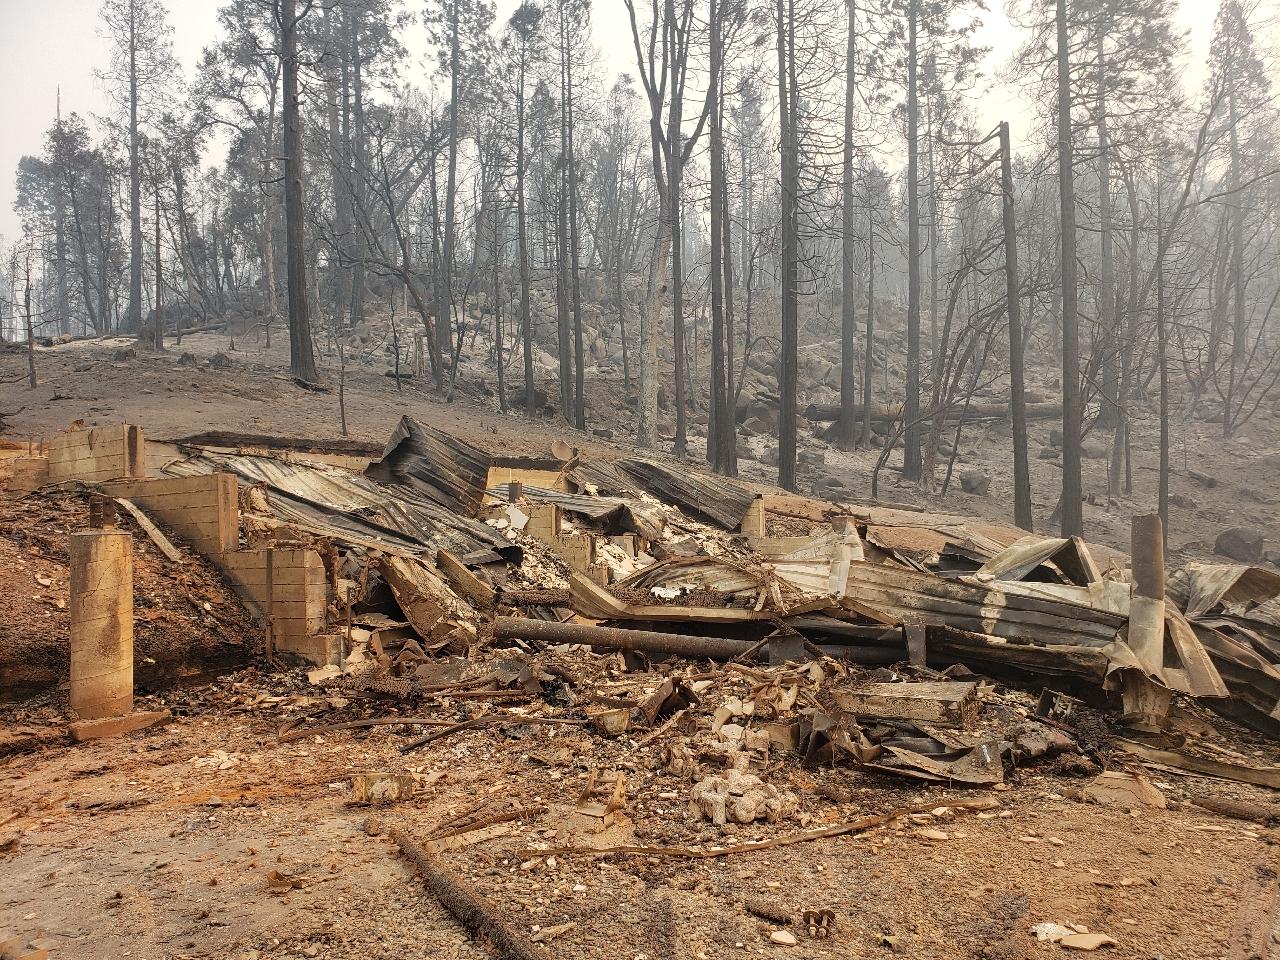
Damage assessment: destroyed